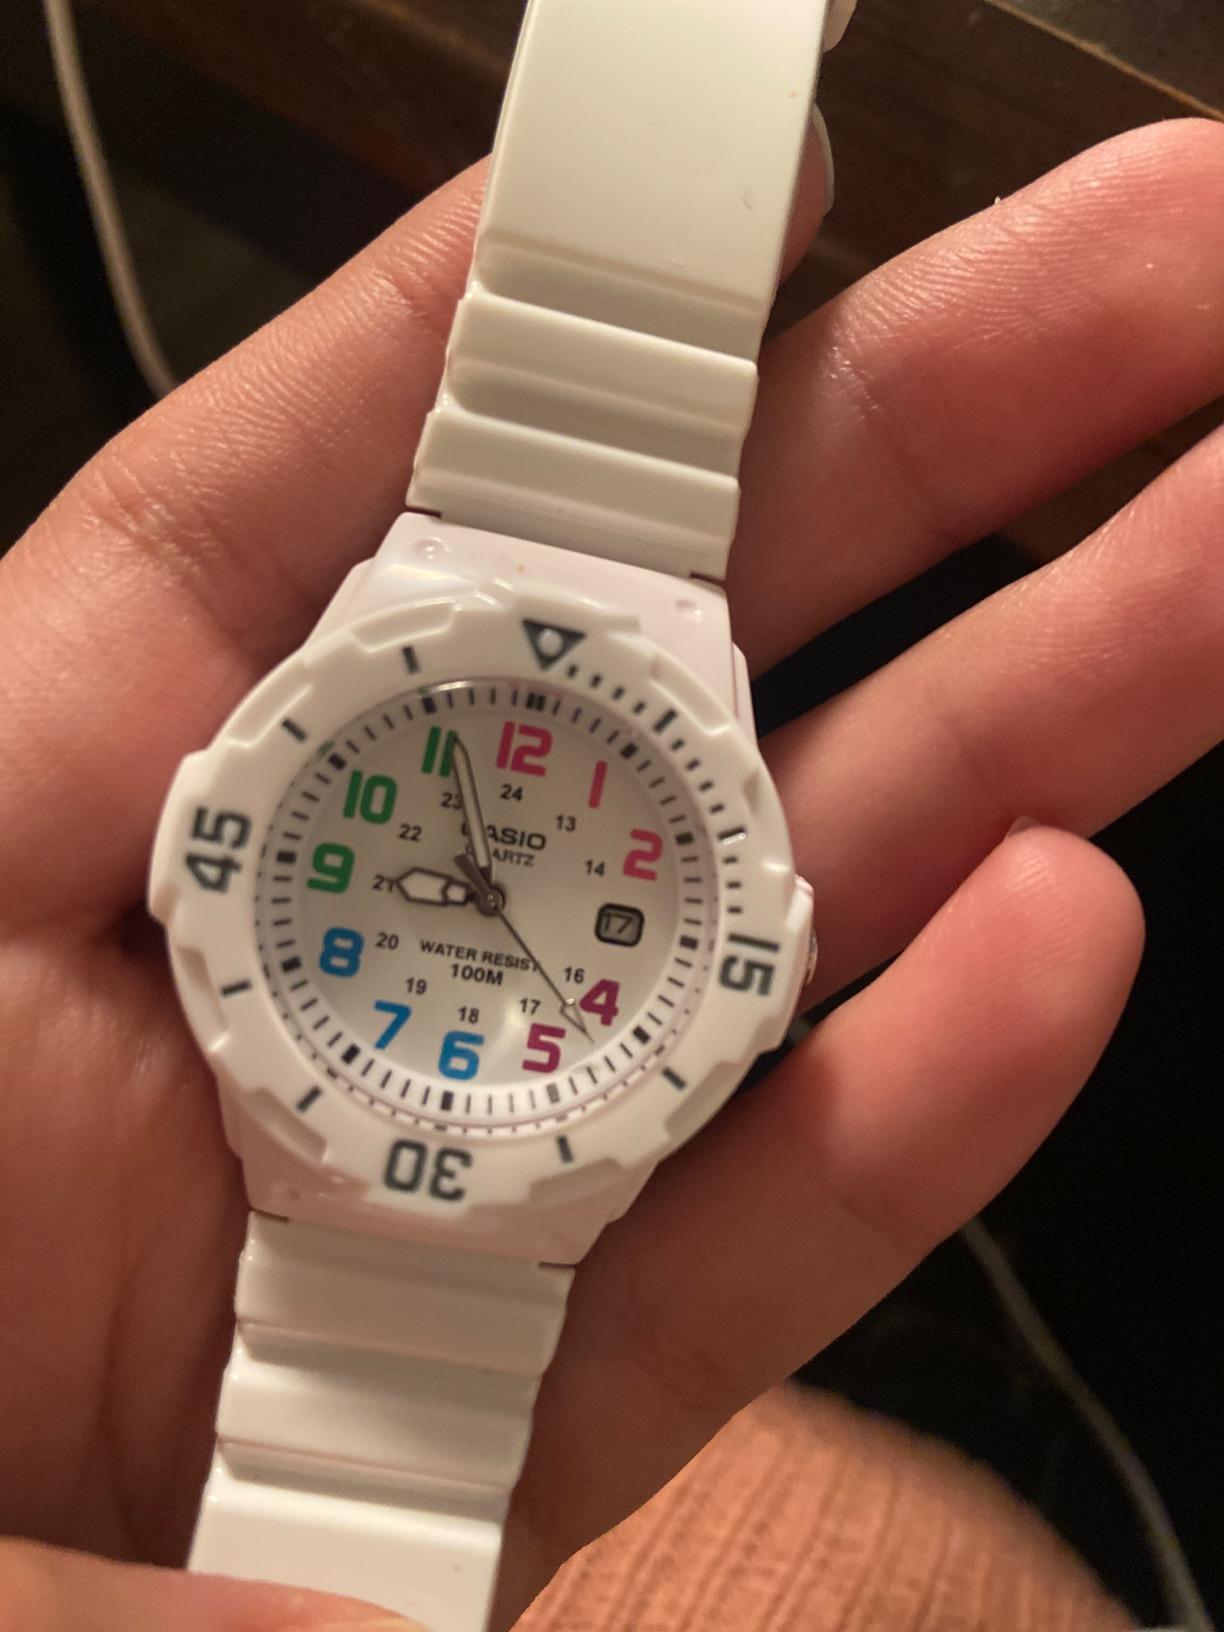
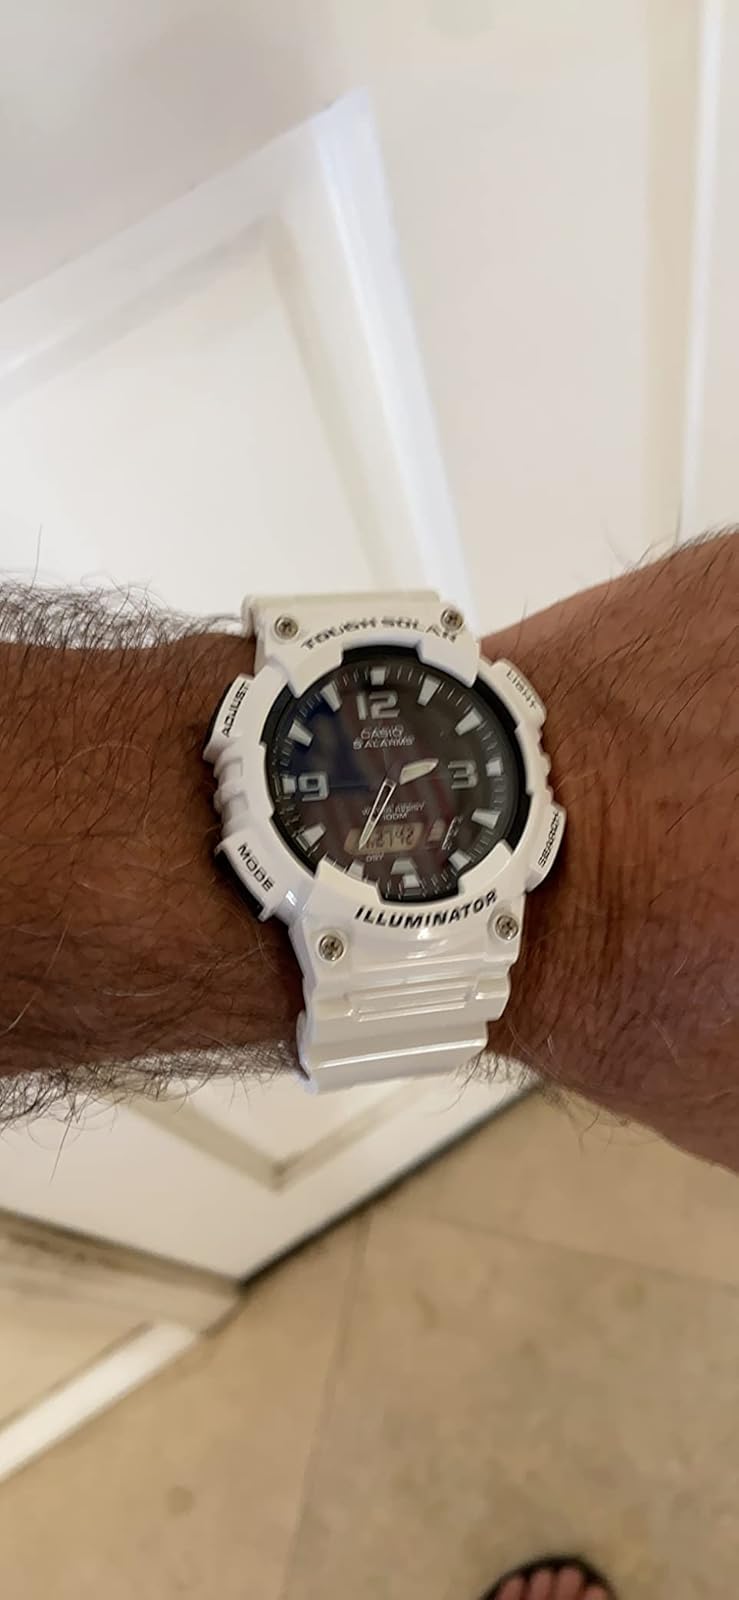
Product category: accessories_watch
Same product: no